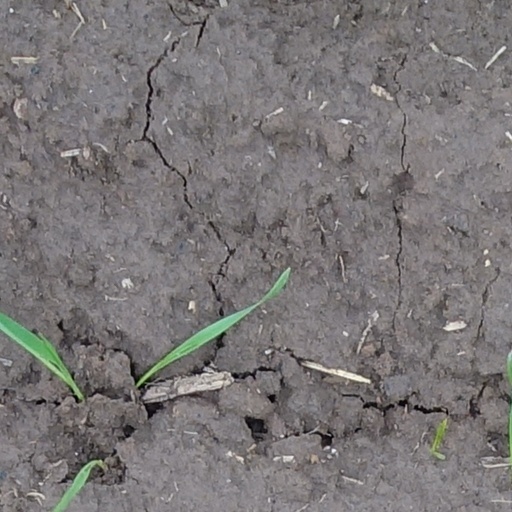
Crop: wheat